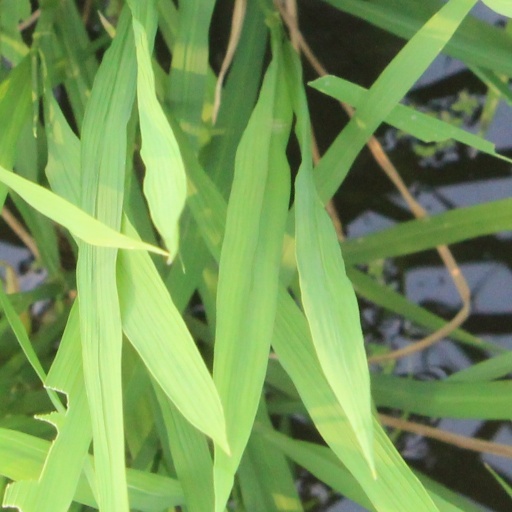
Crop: rice